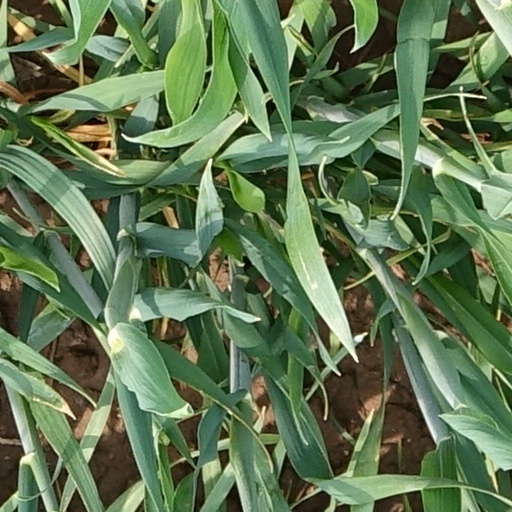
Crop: wheat